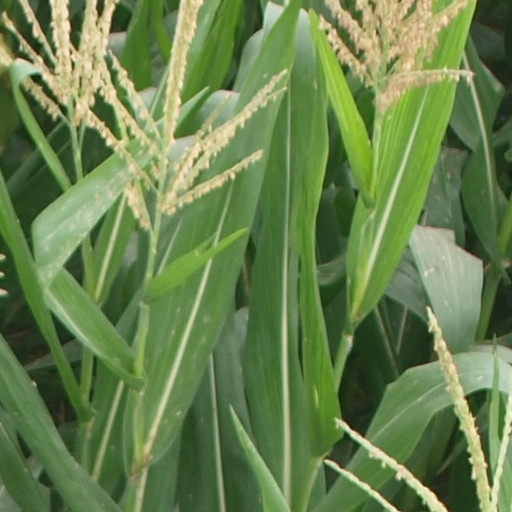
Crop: maize; corn